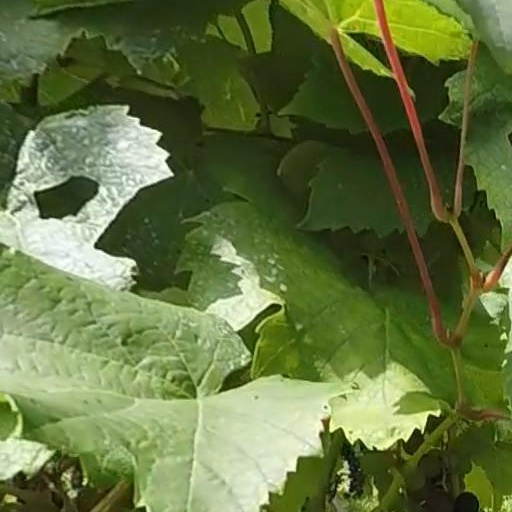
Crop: grape